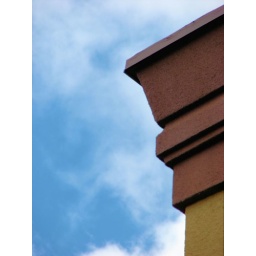
Just above the roof line of the apartment building across my balcony.